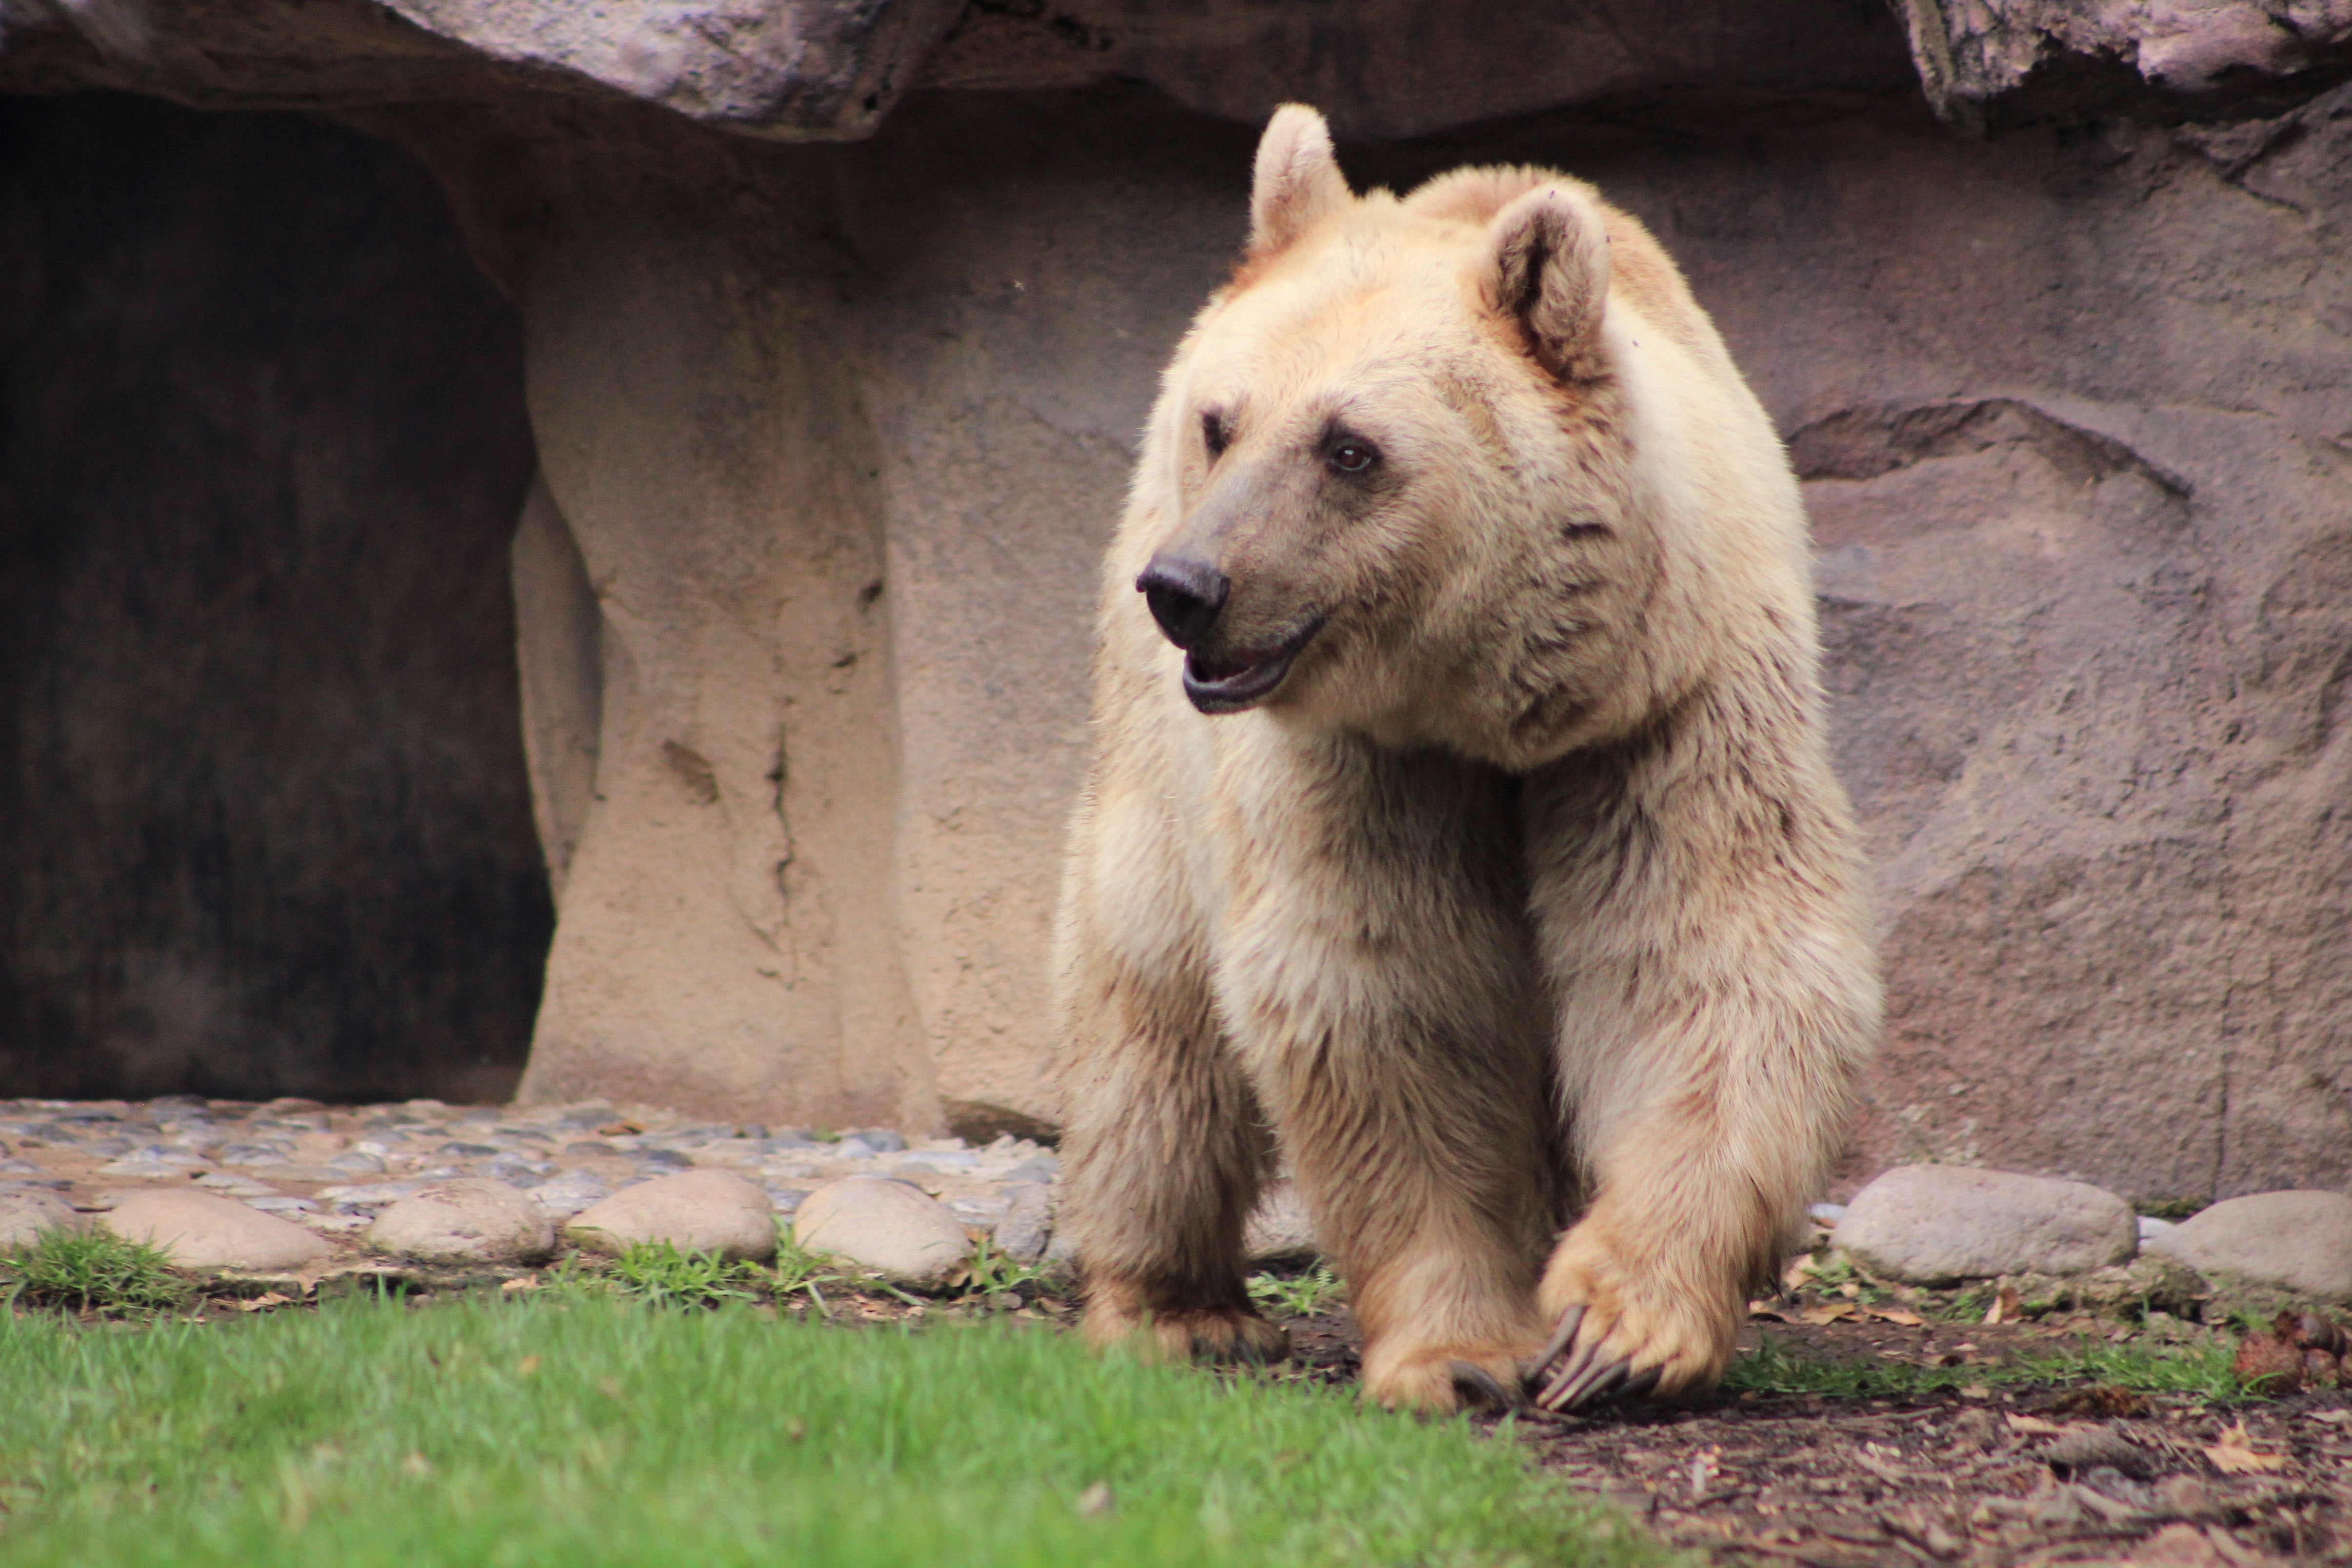
nature, hair, white, animal, cute, bear, wildlife, zoo, mammal, fauna, polar bear, brown bear, eyes, animals, vertebrate, pins, animal world, looking at, dog breed group